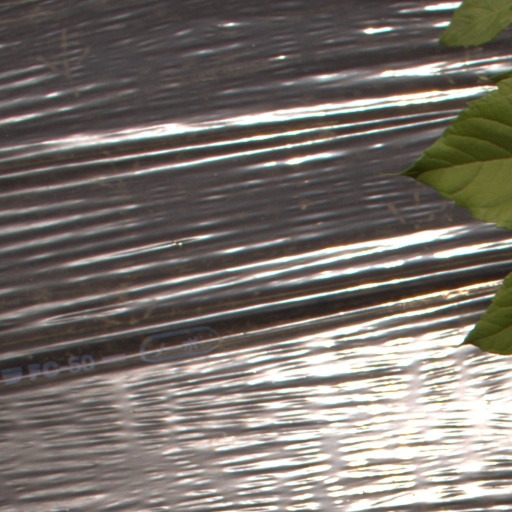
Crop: Jerusalem artichoke